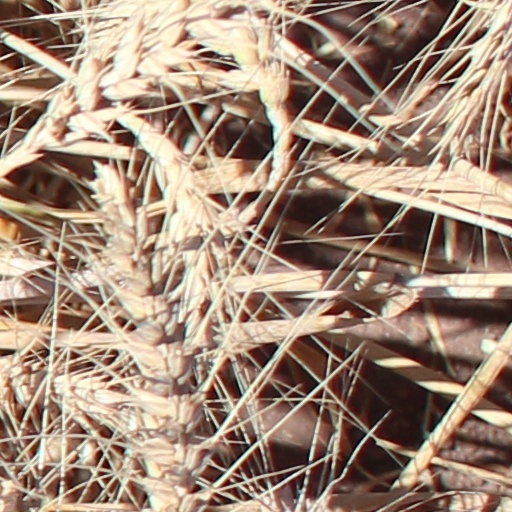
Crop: wheat